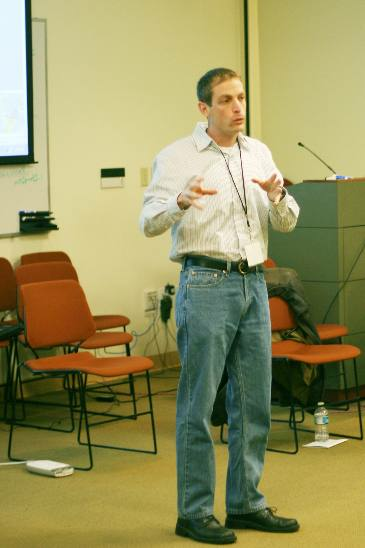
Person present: Yes